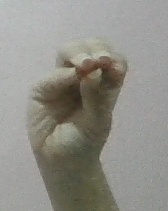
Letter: ha